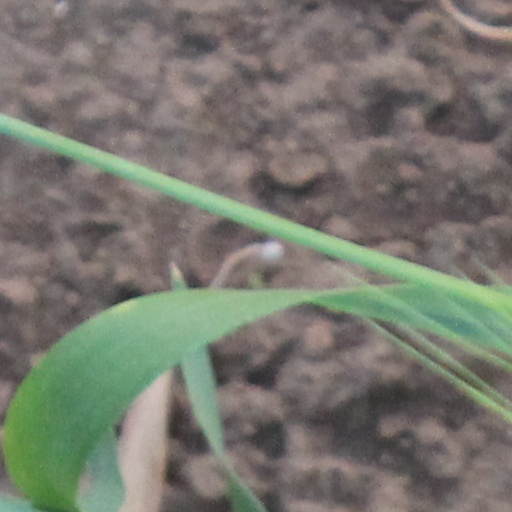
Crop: wheat